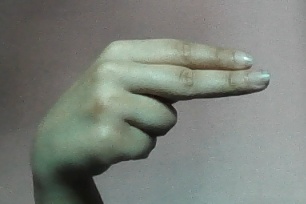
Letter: ain